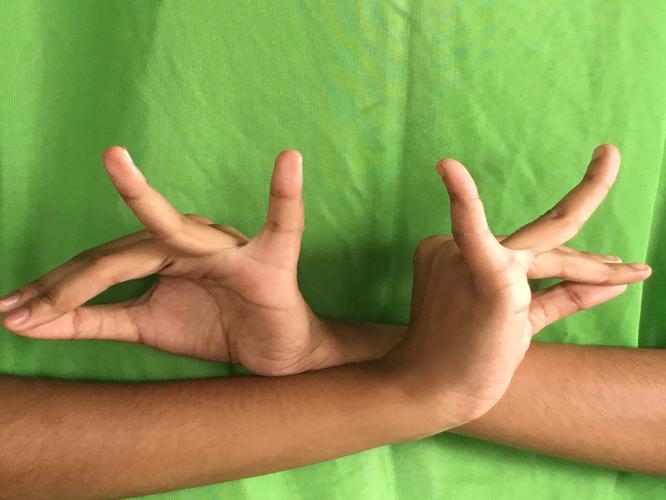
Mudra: Katakavardhana
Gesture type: double_hand